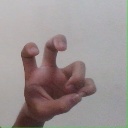
अक्षर: छ